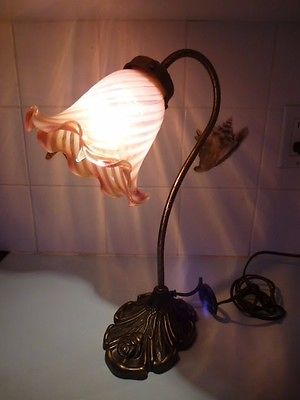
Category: lamp